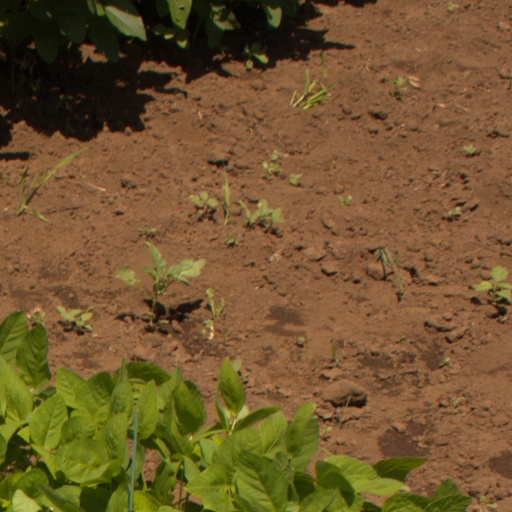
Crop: soybean